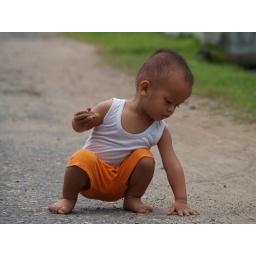
This is my son playing with dirts in the street in front our home